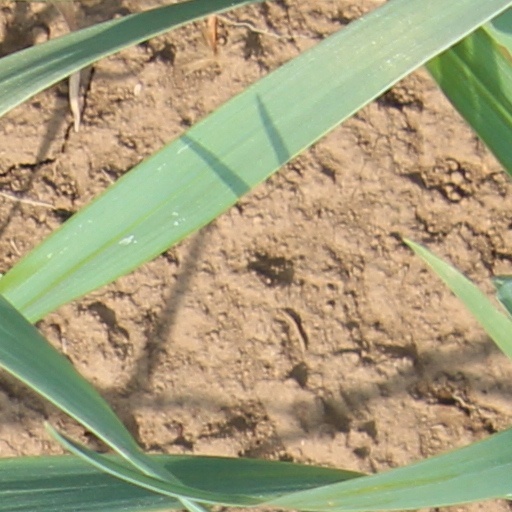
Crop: wheat